Pedro Nunes

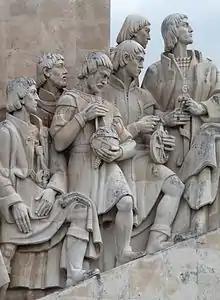
Detail of the Monument to the Portuguese Discoveries showing the well-known navigators. Left to right: Jácome de Maiorca (cosmographer and chart maker), Pedro Escobar (navigator), Pedro Nunes (shown holding an armillary sphere), Pero de Alenquer (navigator), Gil Eanes (navigator) and finally João Gonçalves Zarco (navigator)

Much of Nunes' work related to navigation. He was the first to understand why a ship maintaining a steady course would not travel along a great circle, the shortest path between two points on Earth, but would instead follow a spiral course, called a loxodrome. These lines —also called rhumb lines— maintain a fixed angle with the meridians. In other words, loxodromic curves are directly related to the construction of the Nunes connection —also called navigator connection.